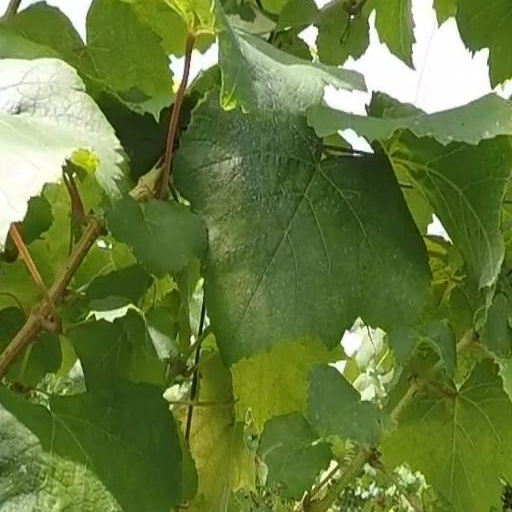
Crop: grape